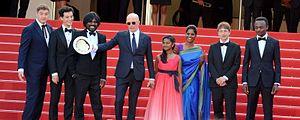
L'équipe de ""Dheepan"" au festival de Cannes
Dheepan est un film français réalisé par Jacques Audiard, sorti le 26 août 2015.